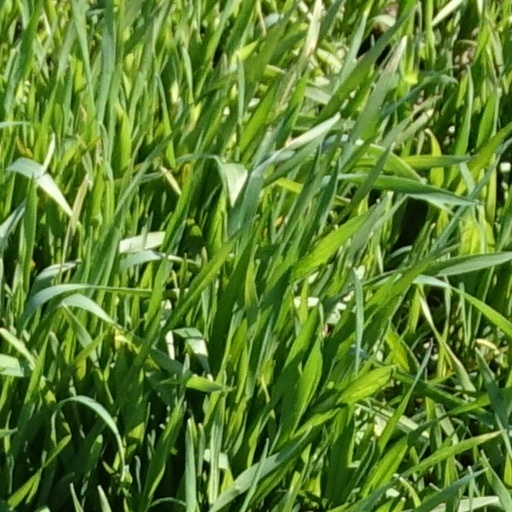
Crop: wheat